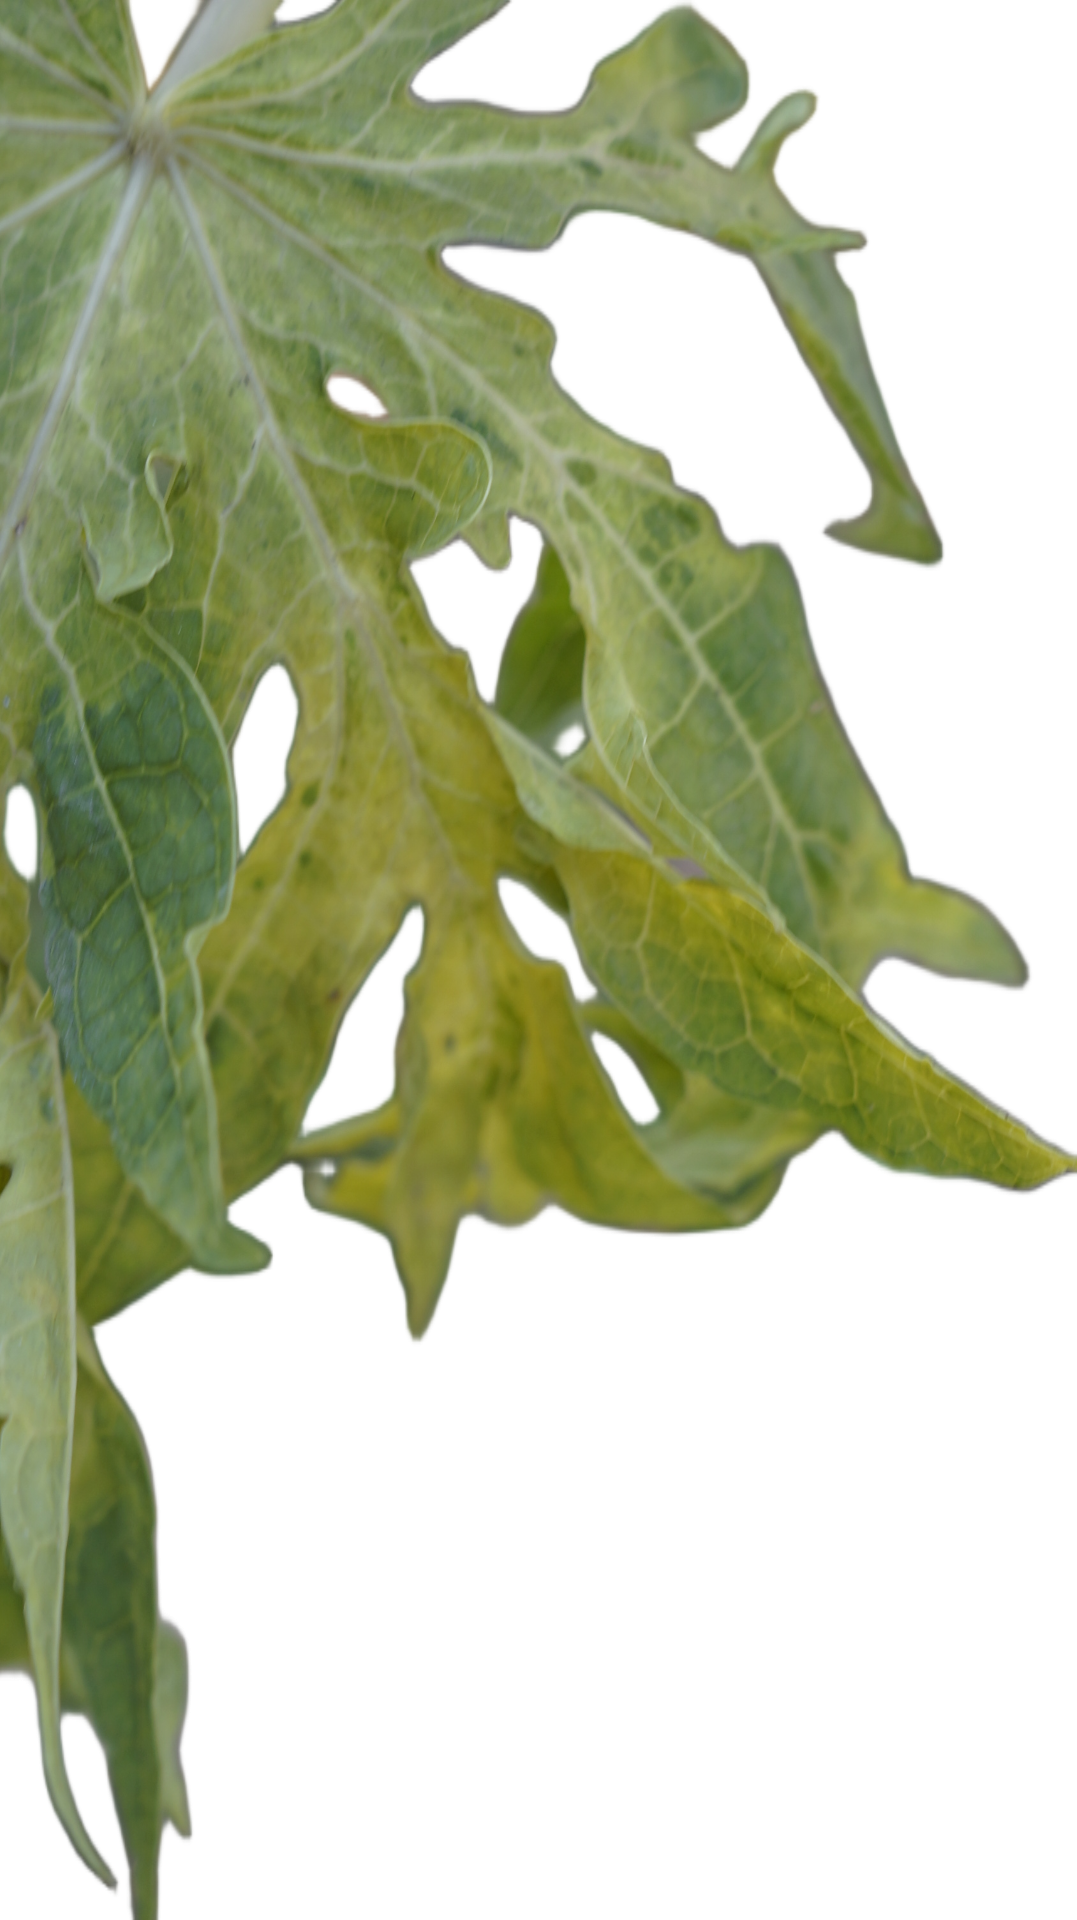
Crop: Papaya
Label: Curled_Yellow_Spot